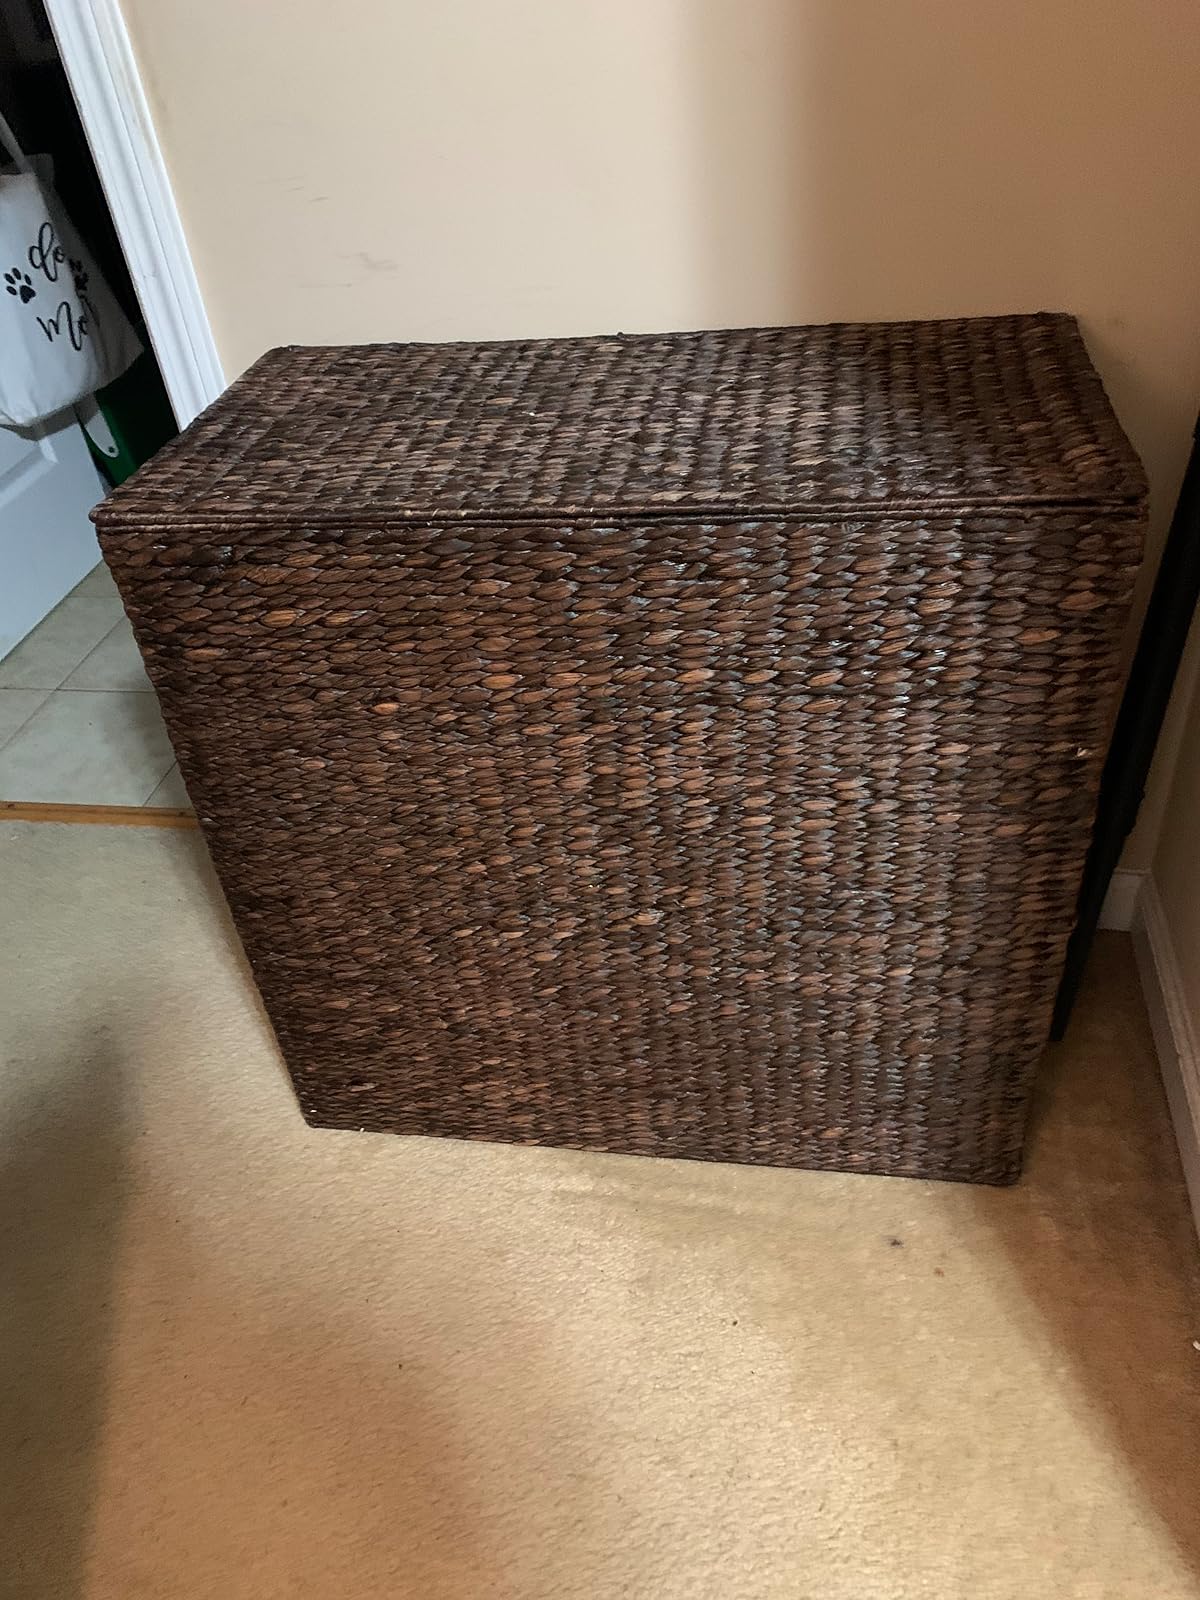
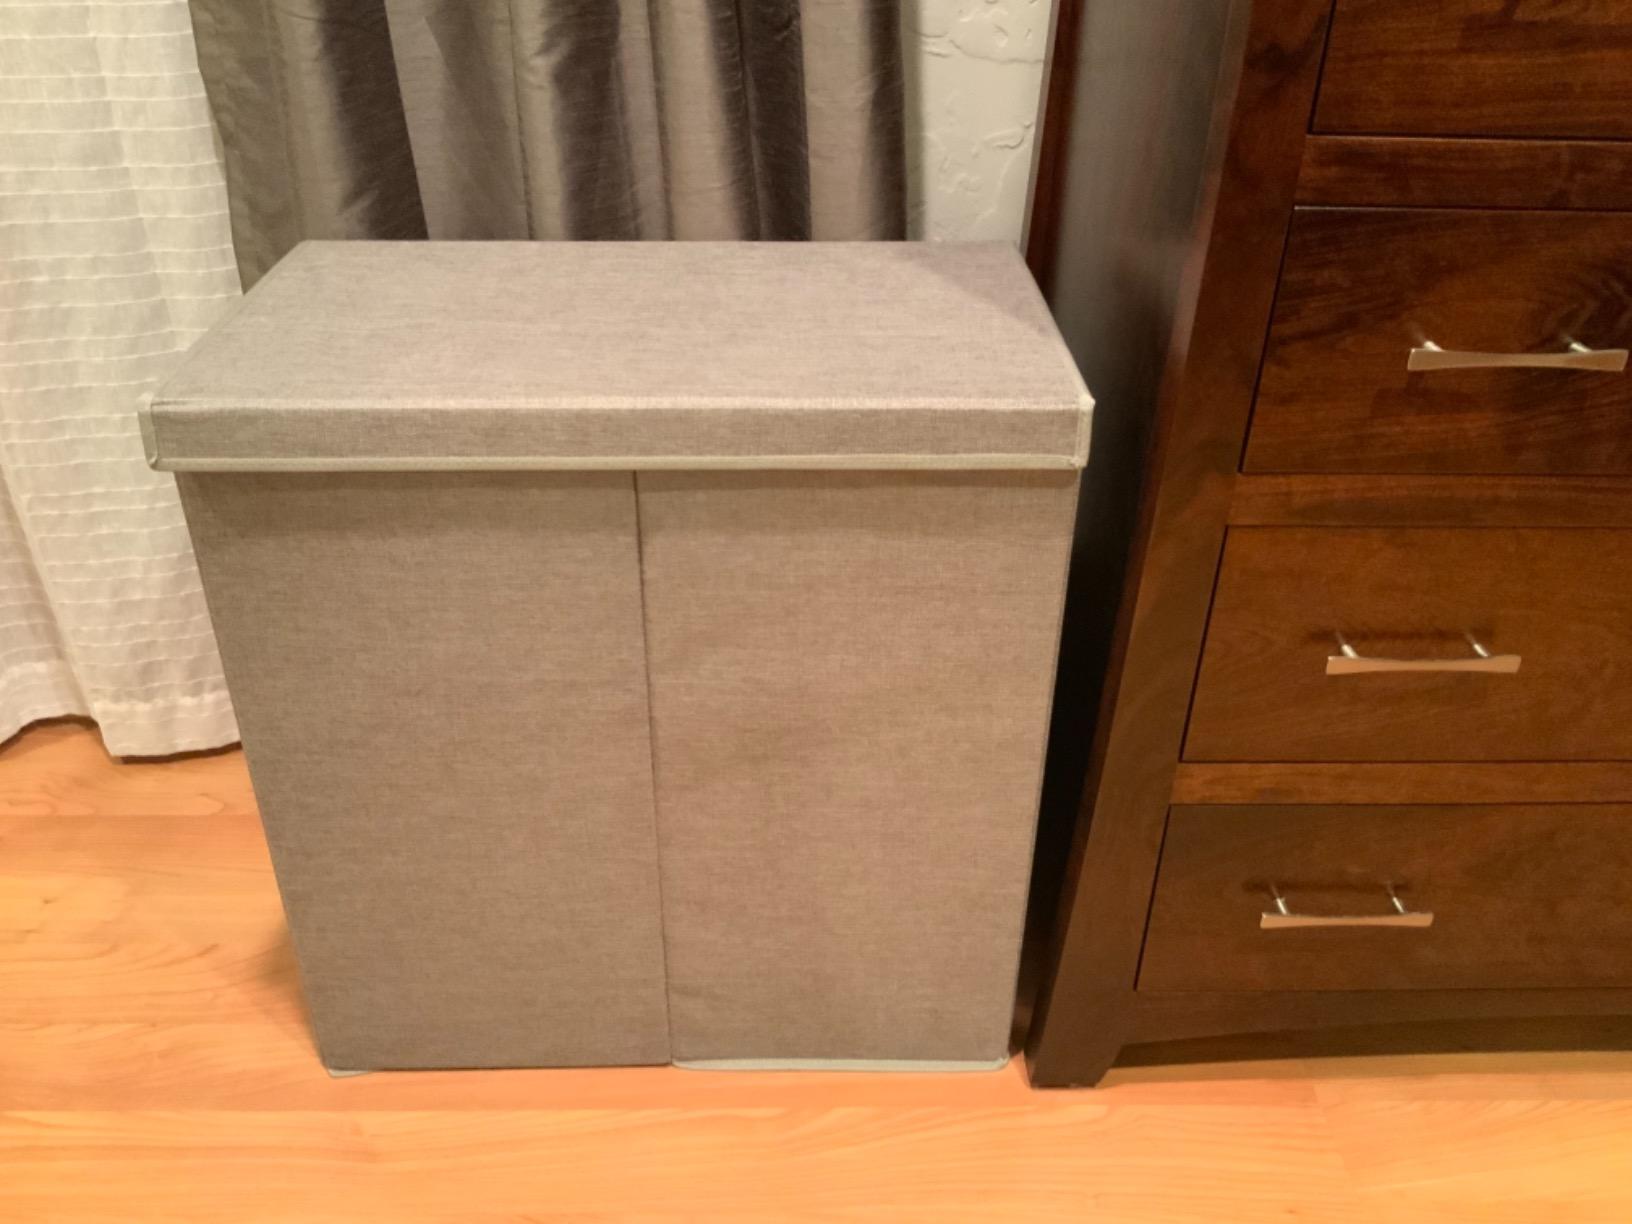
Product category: items_hamper
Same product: no